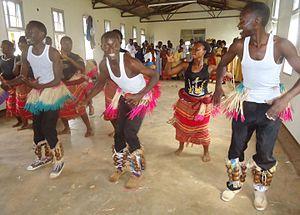
Les Nyoro sont une population bantoue d'Afrique de l'Est vivant au centre-ouest de l'Ouganda. Le Bunyoro était leur royaume.